Castlewood Canyon State Park

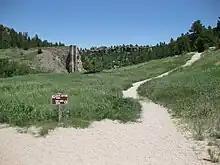
Castlewood Dam Trails

The Castlewood Dam in Castlewood Canyon, built in 1890, suffered an utter collapse following heavy rains at 1 am on 3 August 1933, resulting in a 15-foot wall of water rushing down Cherry Creek to Denver, some 15 miles away. Warnings to the city by 4 am allowed most people to move out of the way of the flood waters.